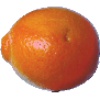
Label: Tangelo 1